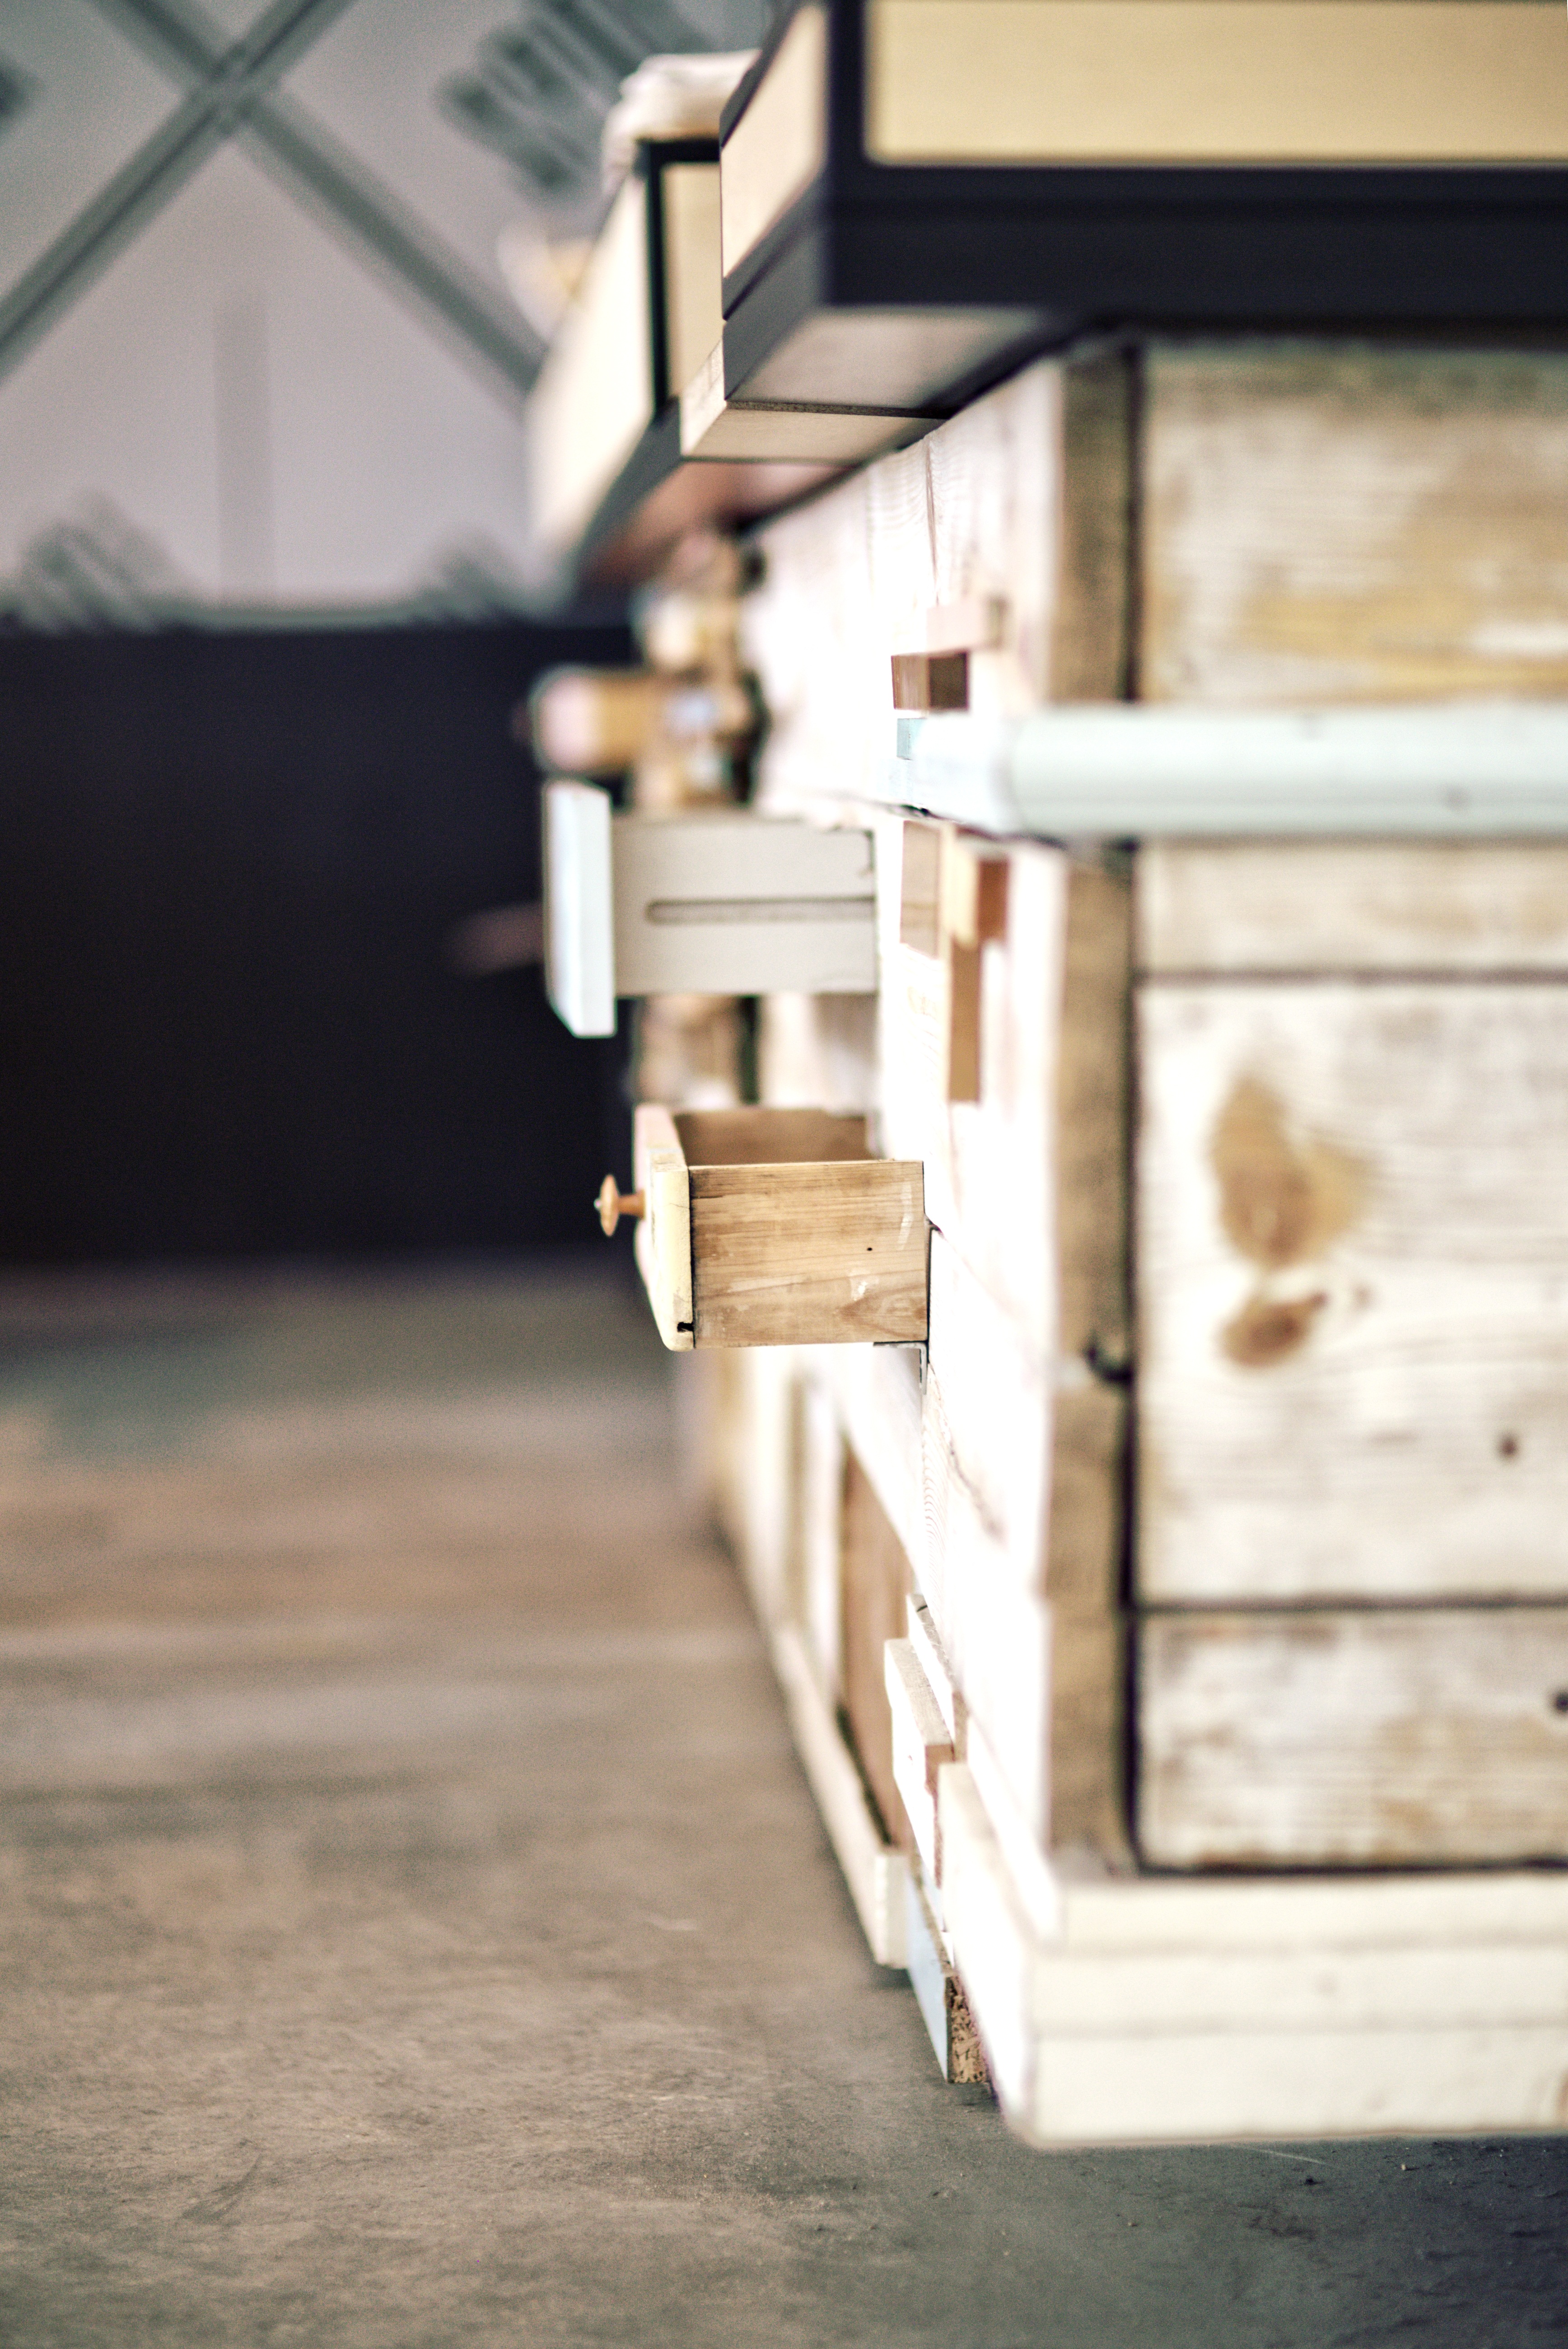
light, board, wood, white, vintage, house, interior, window, restaurant, old, home, wall, bar, decoration, color, furniture, lighting, door, decor, interior design, drawer, woods, design, stairs